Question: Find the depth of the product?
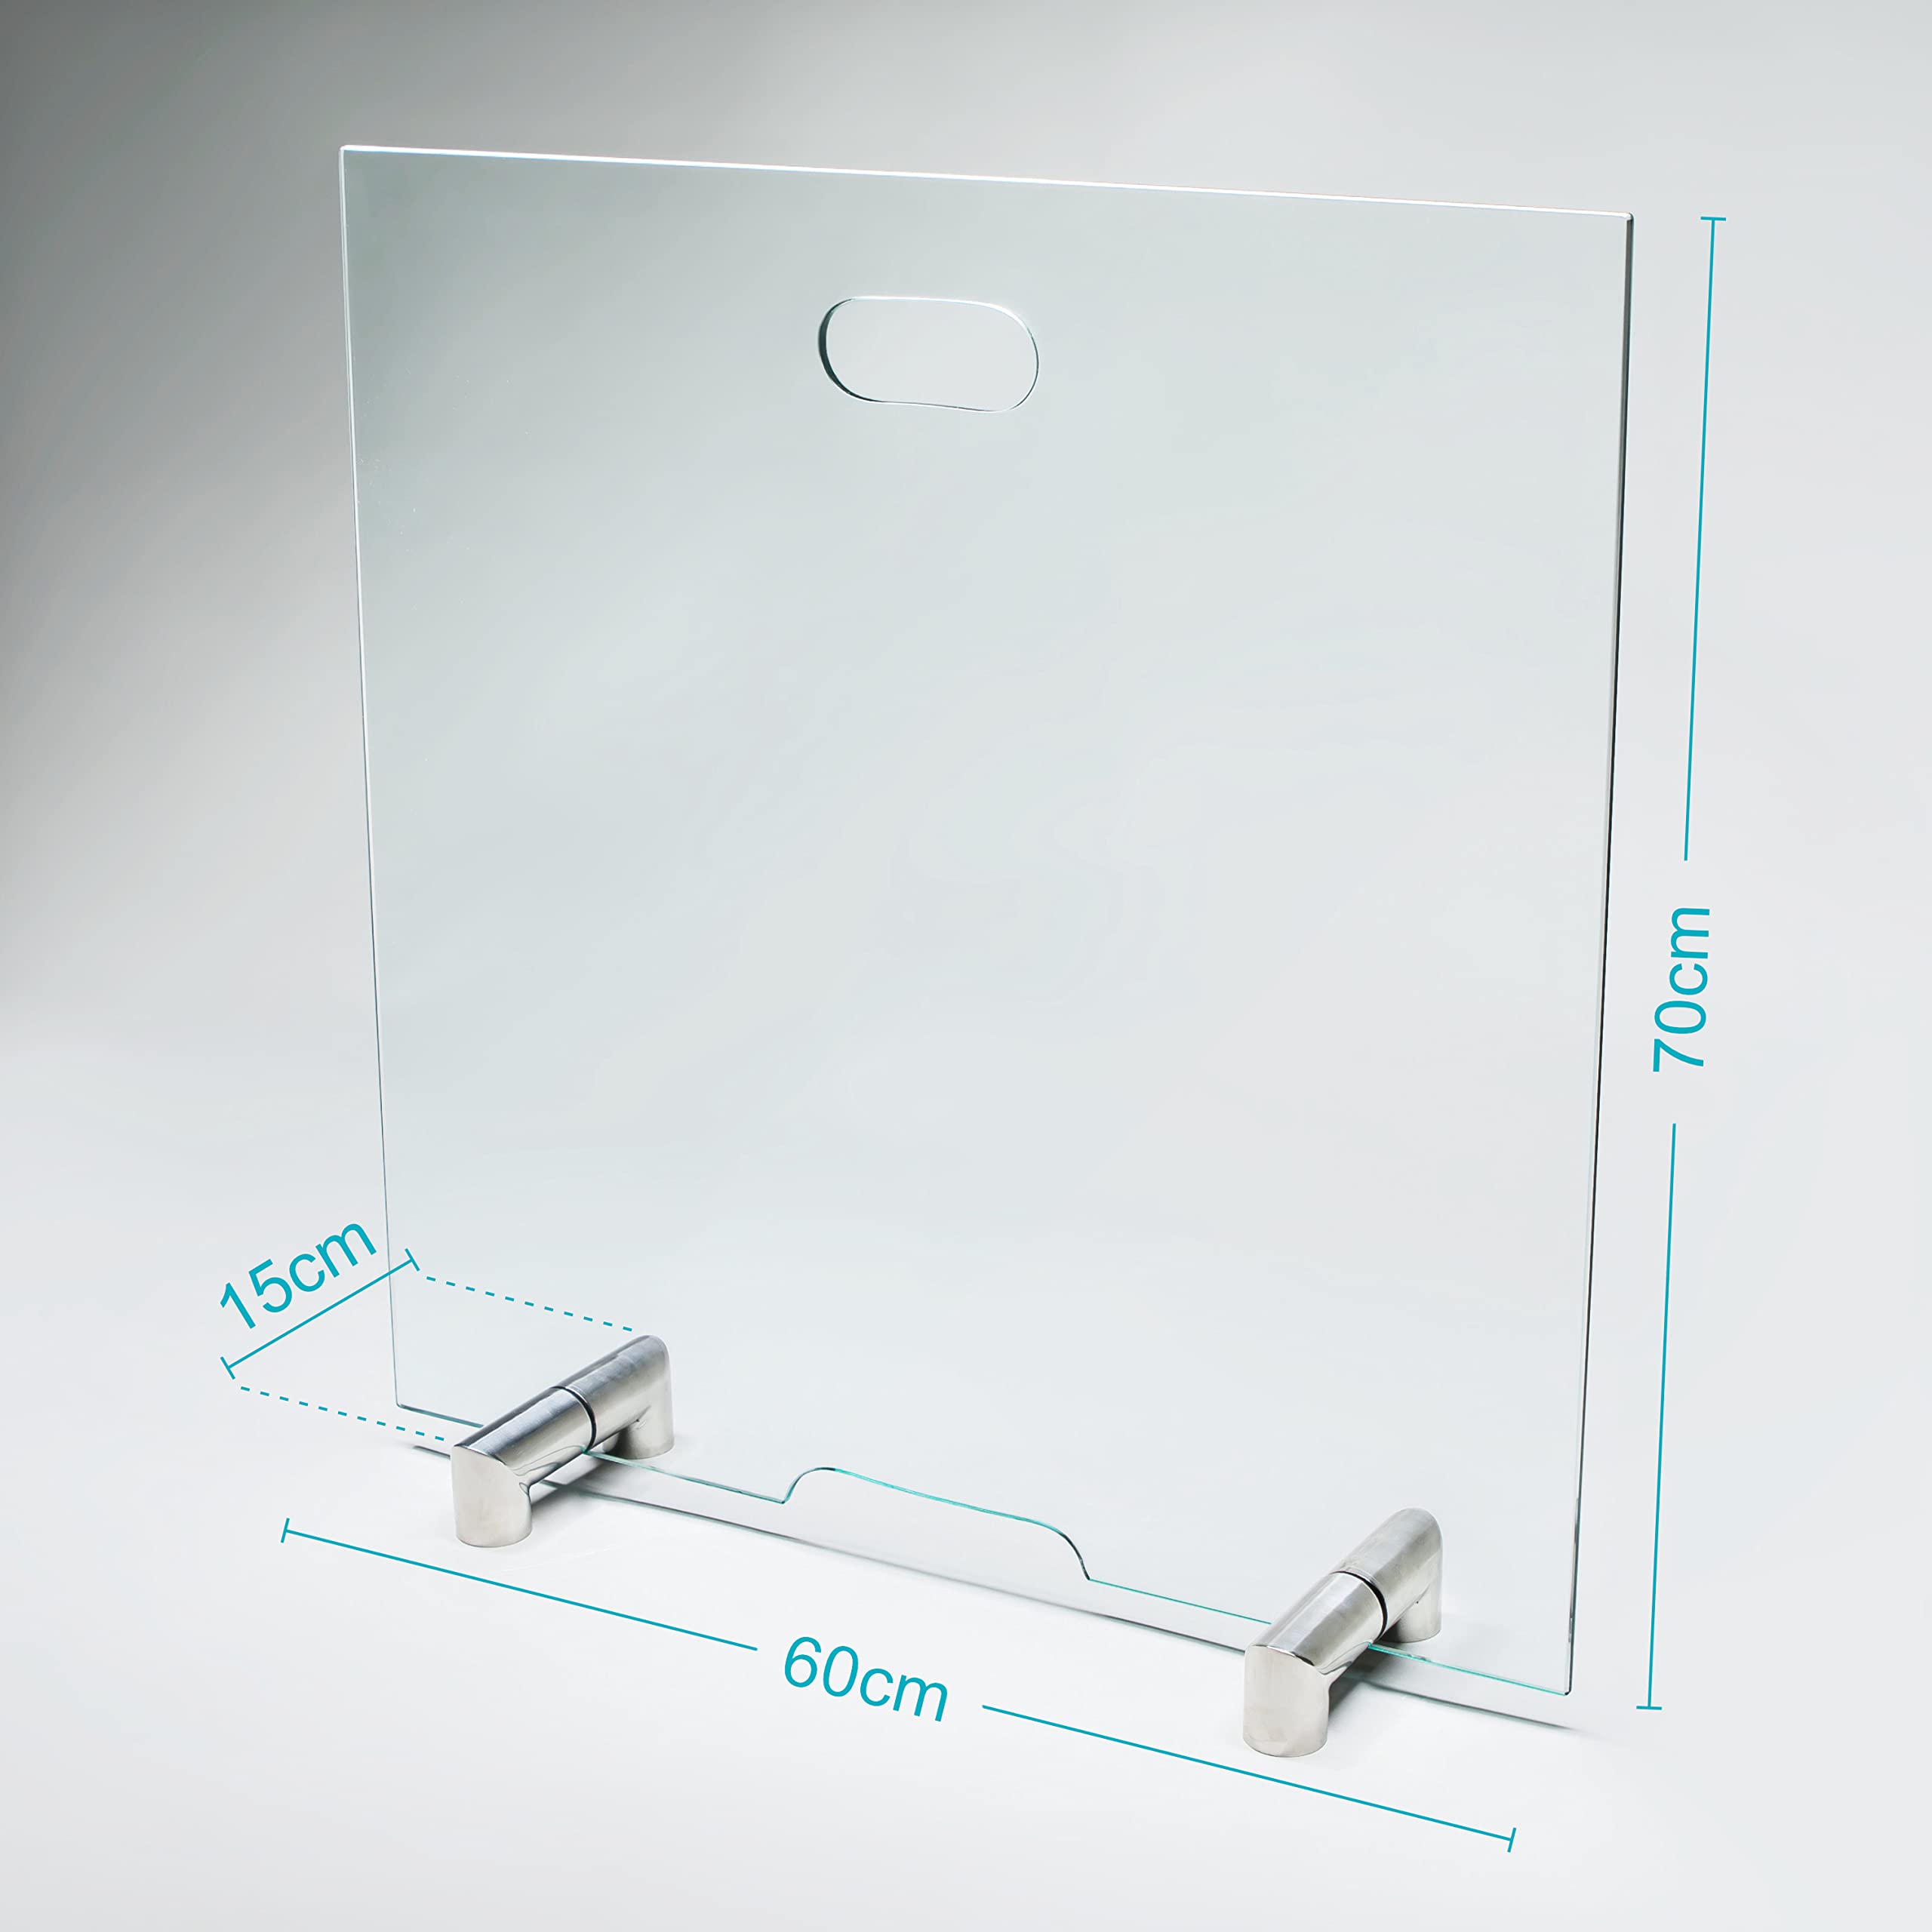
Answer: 70.0 centimetre